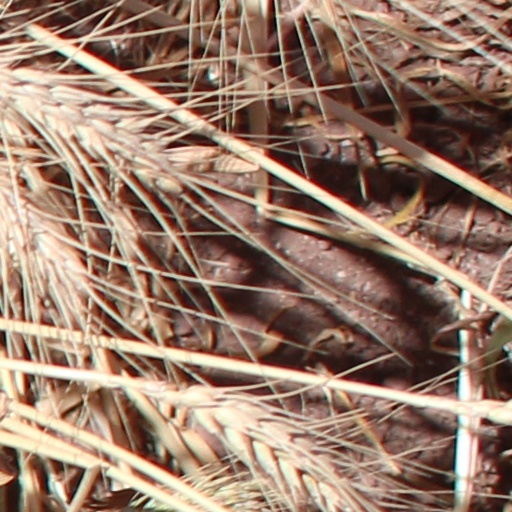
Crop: wheat